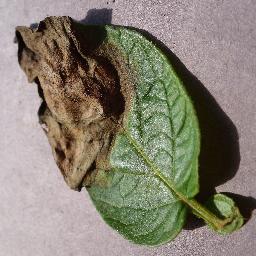
Label: Potato___Late_blight